Anglo-Moroccan alliance

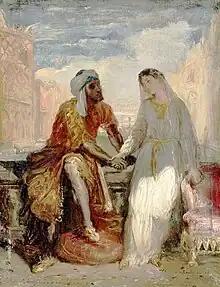
Shakespeare's Othello and Desdemona in Venice, by Théodore Chassériau.

These intense relations between England and Morocco are thought to have had a direct impact on the literary productions of the age in England, especially the works of Shakespeare, or "The Battle of Alcazar" by George Peele.